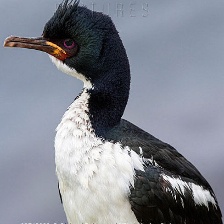
Species: AUCKLAND SHAQ
Scientific name: LEUCOCARBO COLENSOI